Flash (photography)

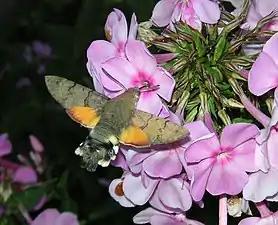
The high-speed wing action of a hummingbird hawk-moth is frozen by flash. The flash has given the foreground more illumination than the background. See Inverse-square law.

A flash is a device used in photography that produces a brief burst of light (lasting around of a second) at a color temperature of about 5500 K to help illuminate a scene. The main purpose of a flash is to illuminate a dark scene. Other uses are capturing quickly moving objects or changing the quality of light. "Flash" refers either to the flash of light itself or to the electronic flash unit discharging the light. Most current flash units are electronic, having evolved from single-use flashbulbs and flammable powders. Modern cameras often activate flash units automatically.